Hanover Tavern

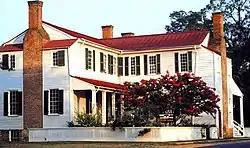
A view looking across Route 301 from the courthouse green to the Hanover Tavern. Patrick Henry stayed at a predecessor tavern when he argued his famous Parson's Cause at the Hanover Courthouse.

The Hanover Tavern is a community center, theatre, and recreational tavern located in Hanover, Virginia. Originally built in 1733, it is one of the oldest taverns in the United States.